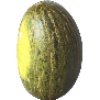
Label: melon_piel_de_sapo